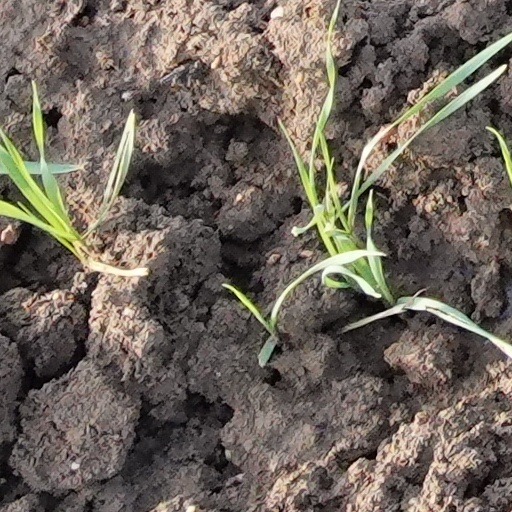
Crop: wheat